Kaidai-type submarine

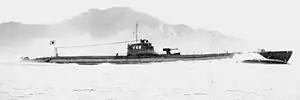
"I-68/I-168" in 1934

Project number S31 (Kaidai VIa) and S34 (Kaidai VIb). They were built in 1931-34 under the 1st Naval Armaments Supplement Programme ("Maru" 1) and the 2nd Naval Armaments Supplement Programme ("Maru" 2) for the expansion of the Japanese navy. Constructed between 1934 and 1938, eight Kaidai VIs were built; , "I-169", "I-70", "I-171", "I-172", "I-73", "I-174", and "I-175". At 23 knots, this type had the fastest surface speed for any submarine at the time of construction, although the speed was bettered slightly by later Japanese submarines. "I-174" and "I-175" were of the Kaidai VIb sub-type. They were 30 cm longer, 25 tons heavier, and equipped with a 50 cal deck weapon instead of a 65 cal.